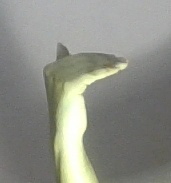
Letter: khaa